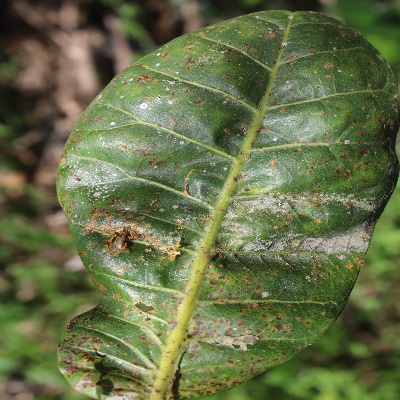
Crop: Cashew
Condition: anthracnose